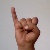
The image shows a hand gesture representing the letter 'I' in Indian Sign Language.